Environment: real
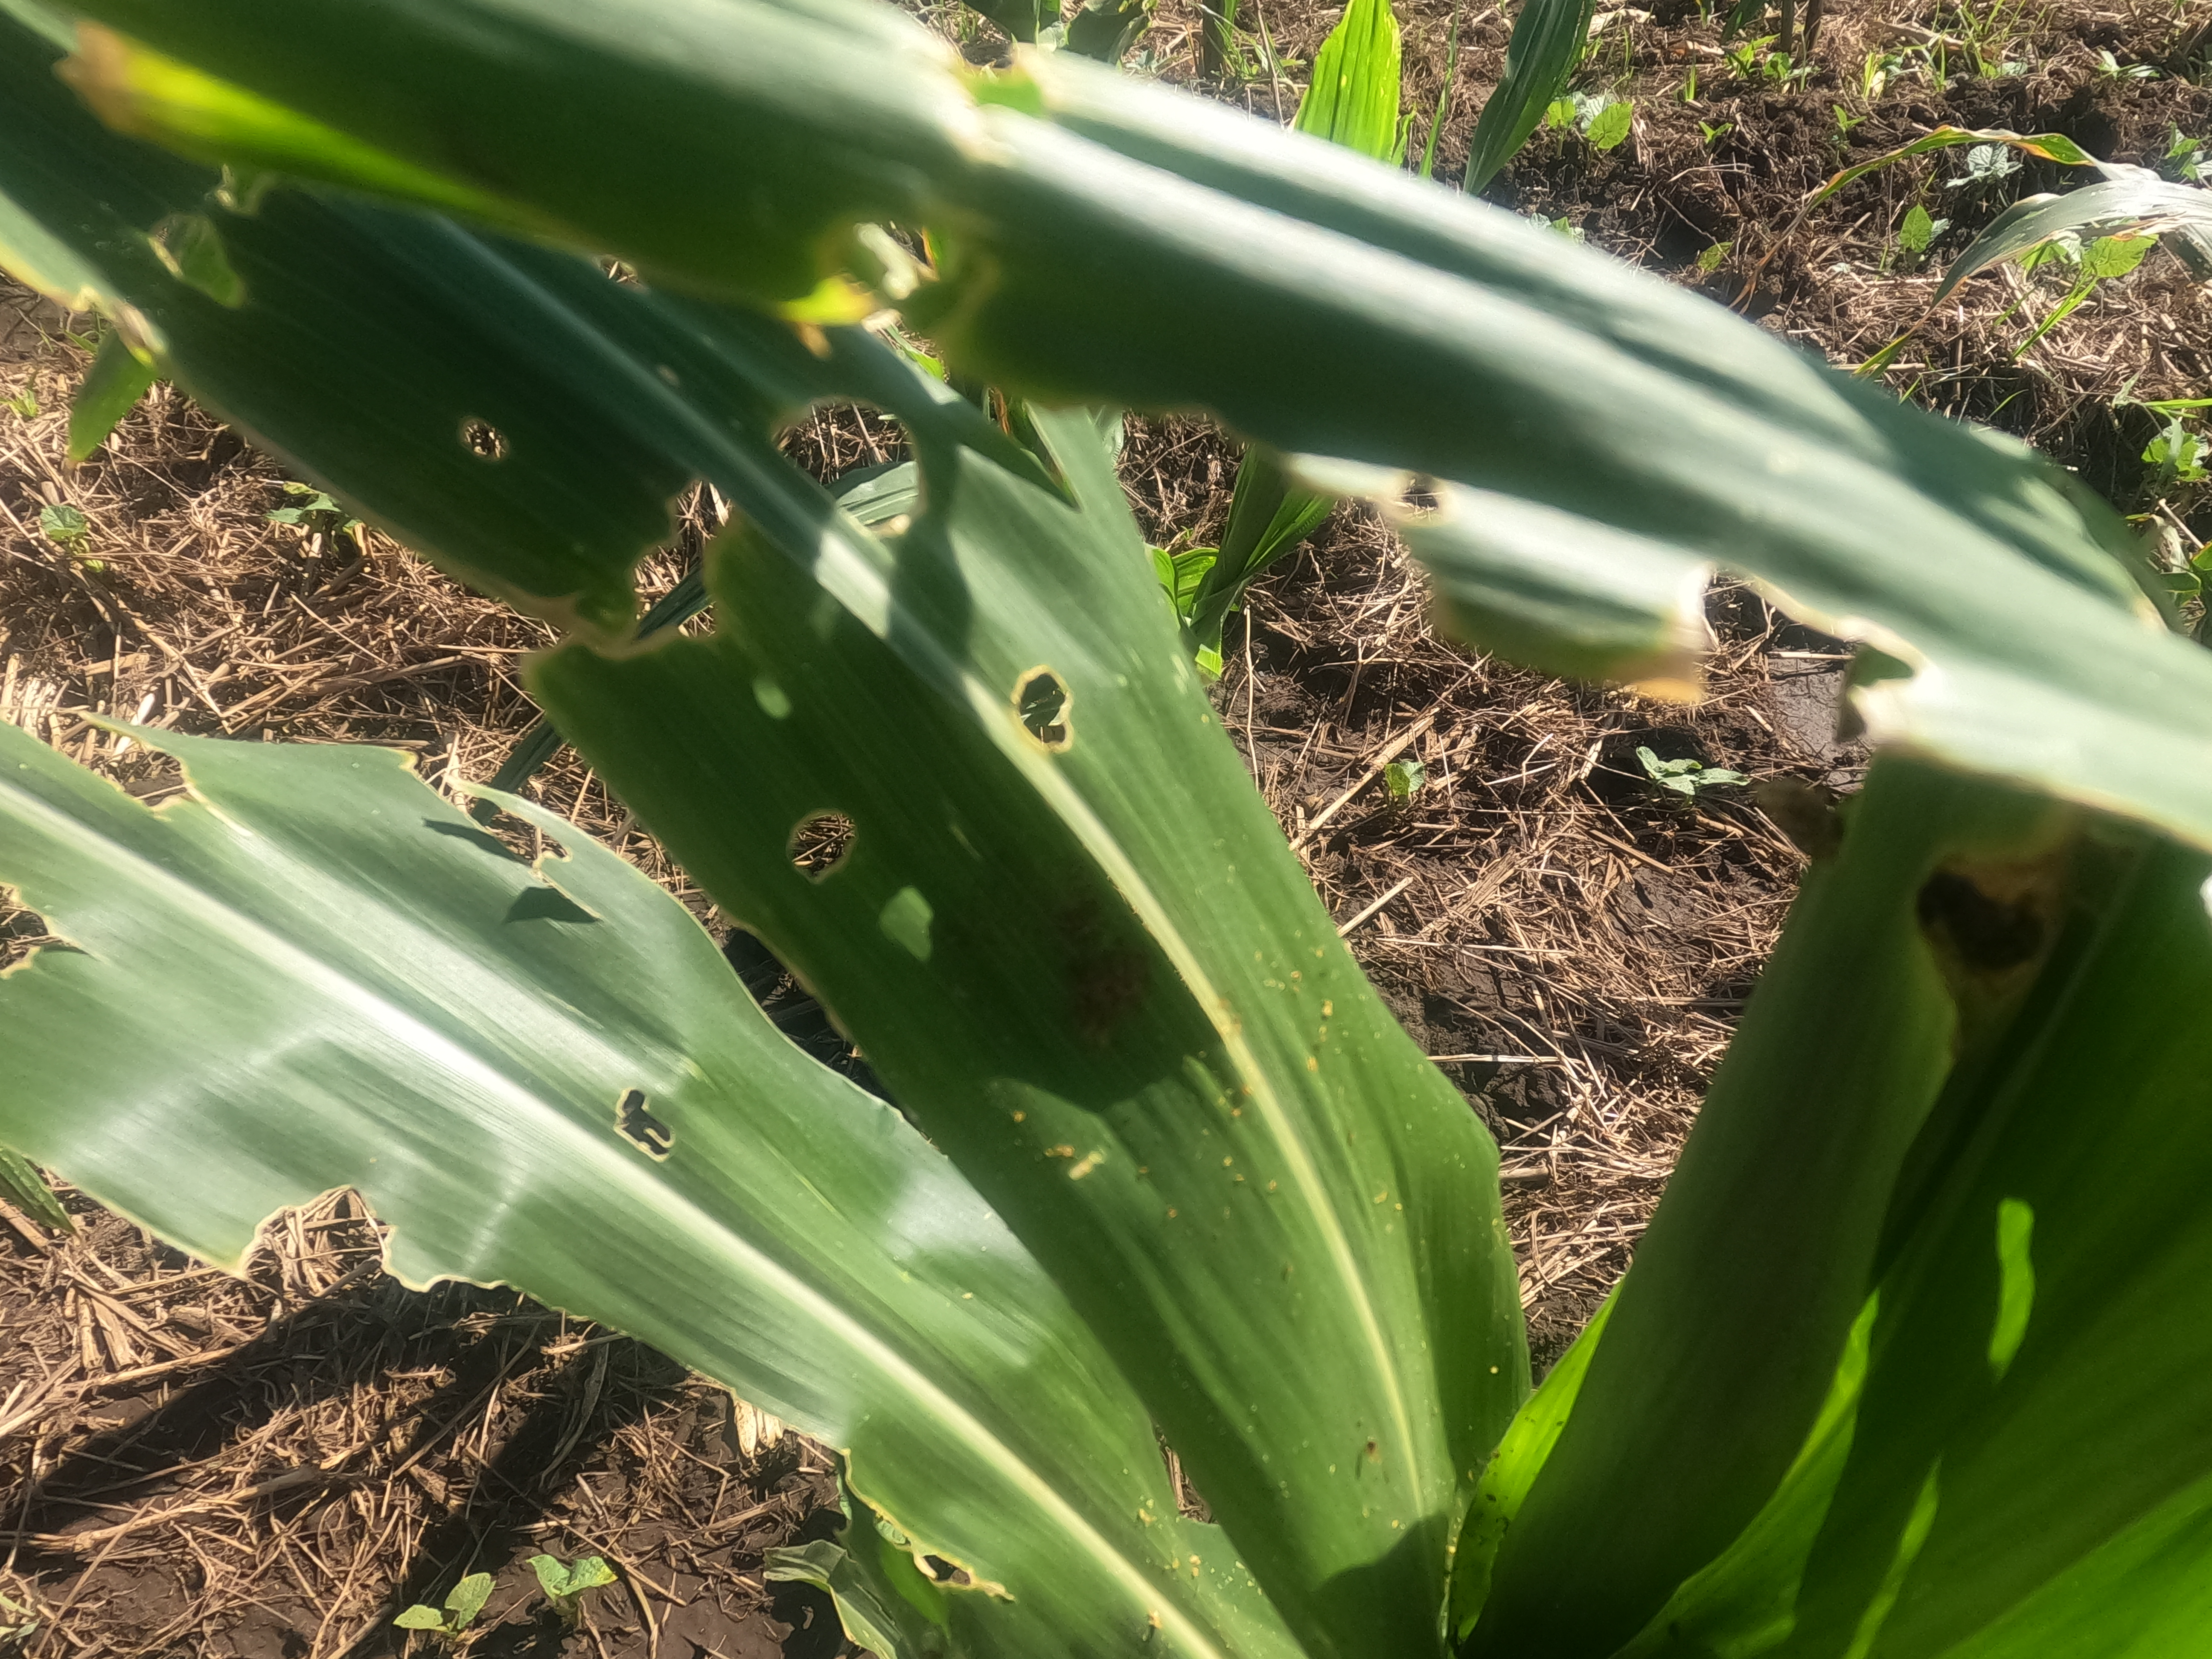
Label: fall_armyworm